Sky position (RA, Dec in degrees): 326.16, 1.111
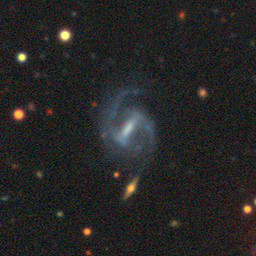
Galaxy morphology: Barred Spiral Galaxies